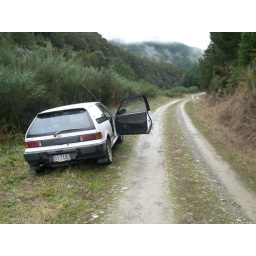
The car beside the road where we went in to our block - Blue Mountains.